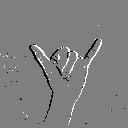
ASL letter: y